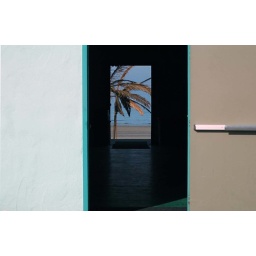
i was walking by and the door was open.